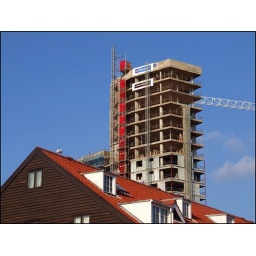
&lt;b&gt;Cranfields Mill, Ipswich&lt;/b&gt; East Anglia's tallest building towers above Stoke Maltings.